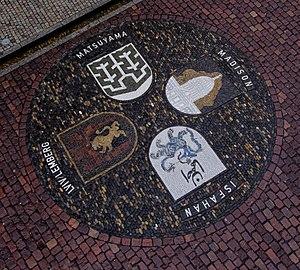
Fribourg-en-Brisgau est une ville d'Allemagne située dans le land de Bade-Wurtemberg. Ville arrondissement à part entière, Fribourg-en-Brisgau est le chef-lieu du district de Fribourg-en-Brisgau, ainsi que de celui de l'arrondissement de Brisgau-Haute-Forêt-Noire, dont elle ne fait cependant pas partie. Elle est aussi le siège de l'organisation régionale de planification Südlicher Oberrhein. De 1945 à 1952, elle fut la capitale du land de Bade, qui a alors fusionné avec deux autres länder pour former le Bade-Wurtemberg.